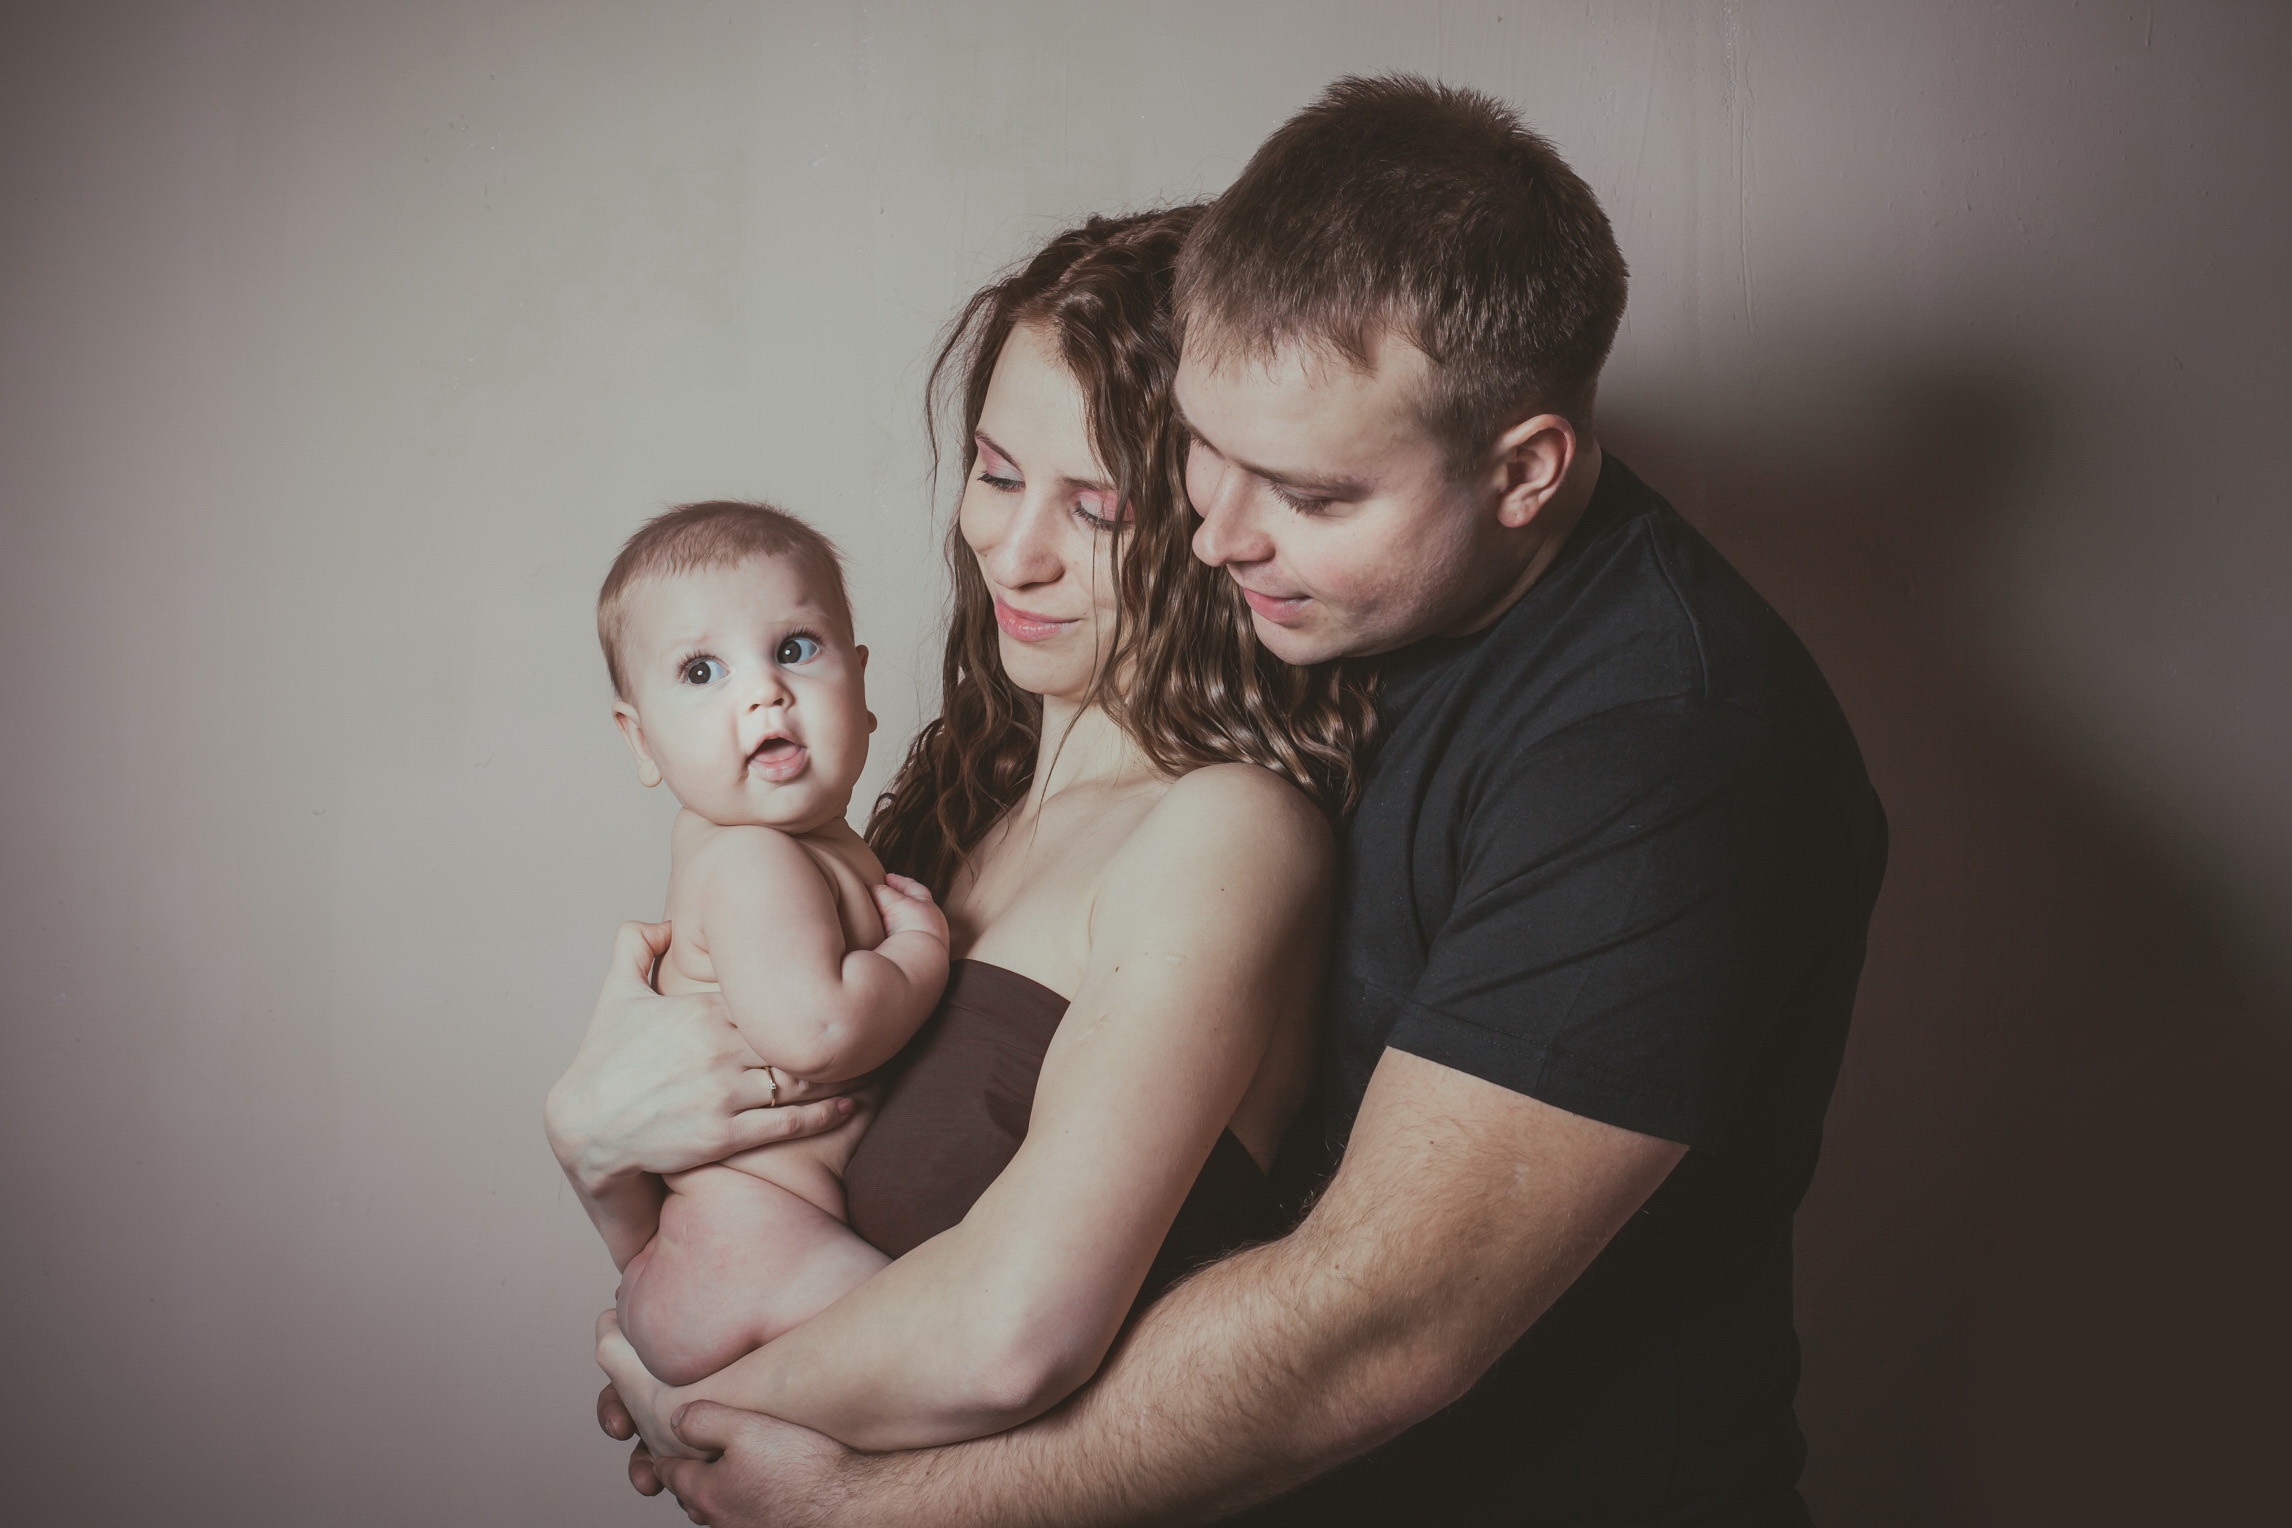
man, person, people, girl, woman, photography, kid, view, cute, love, heart, portrait, romance, child, baby, childhood, mom, family, kids, ceremony, three, happiness, photograph, small child, interaction, photo shoot, the little girl, portrait photography